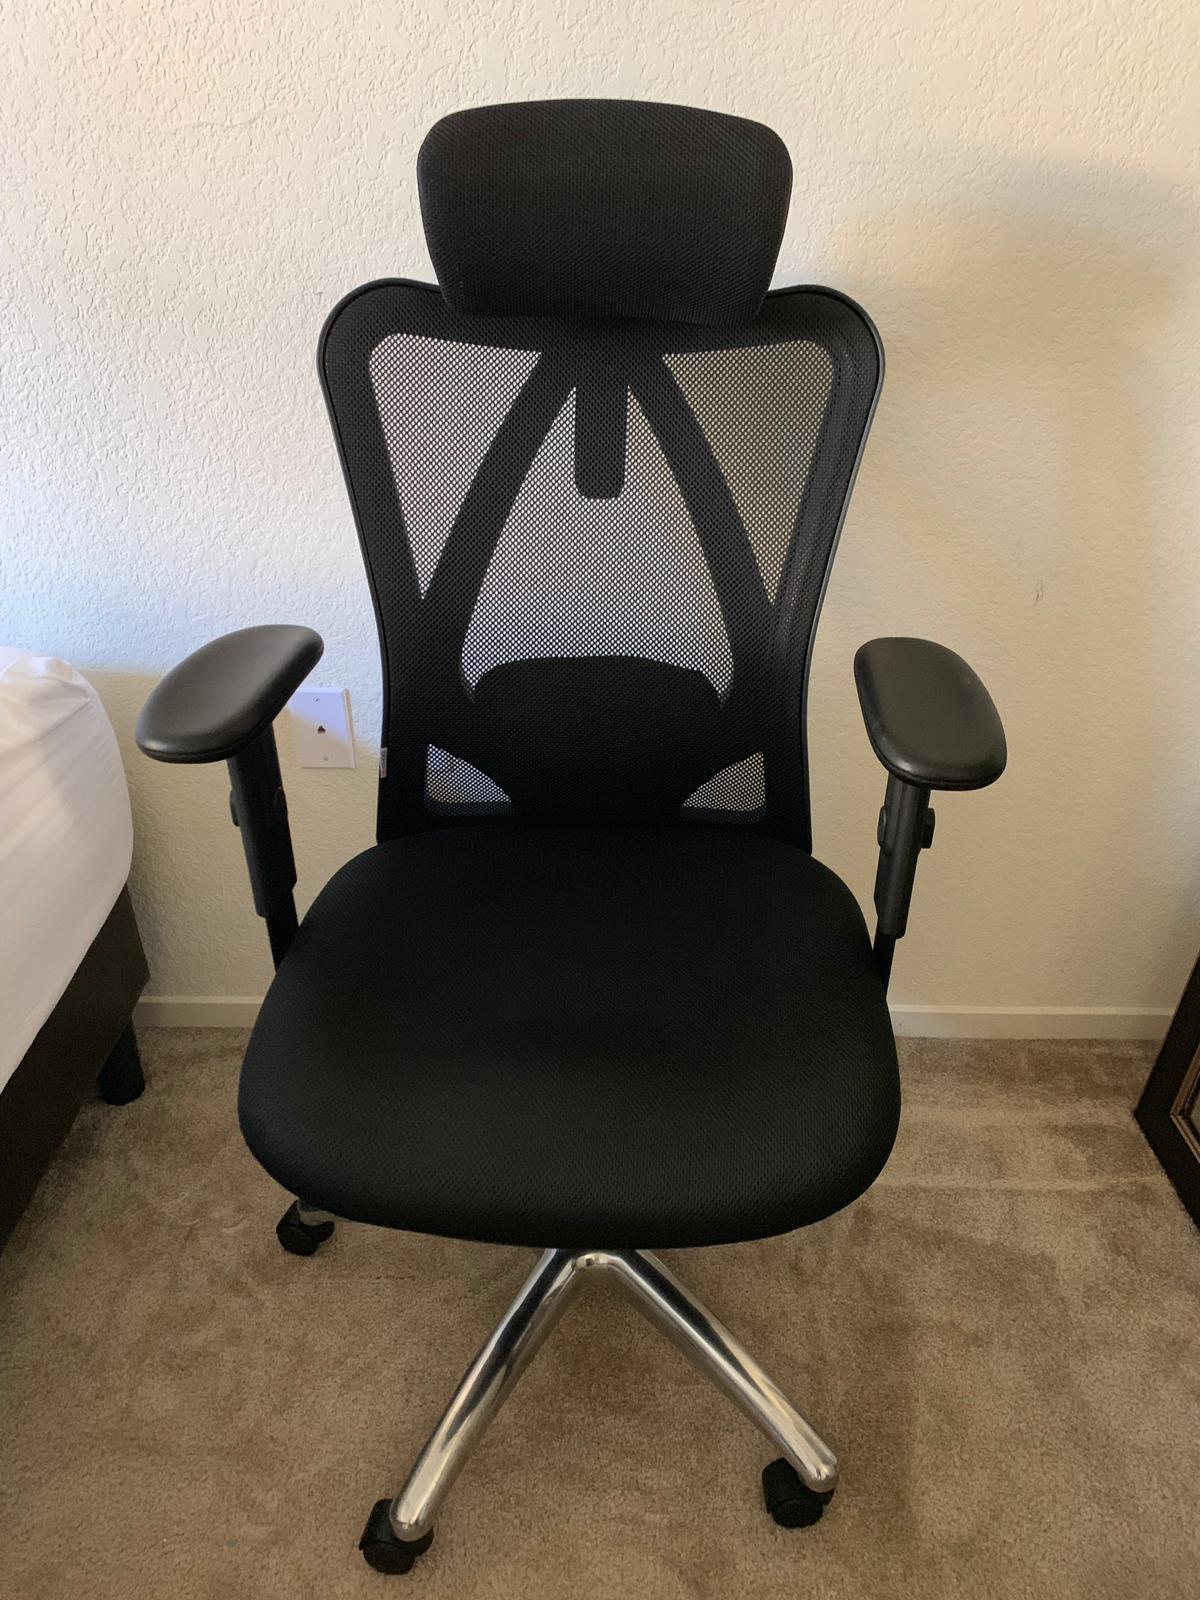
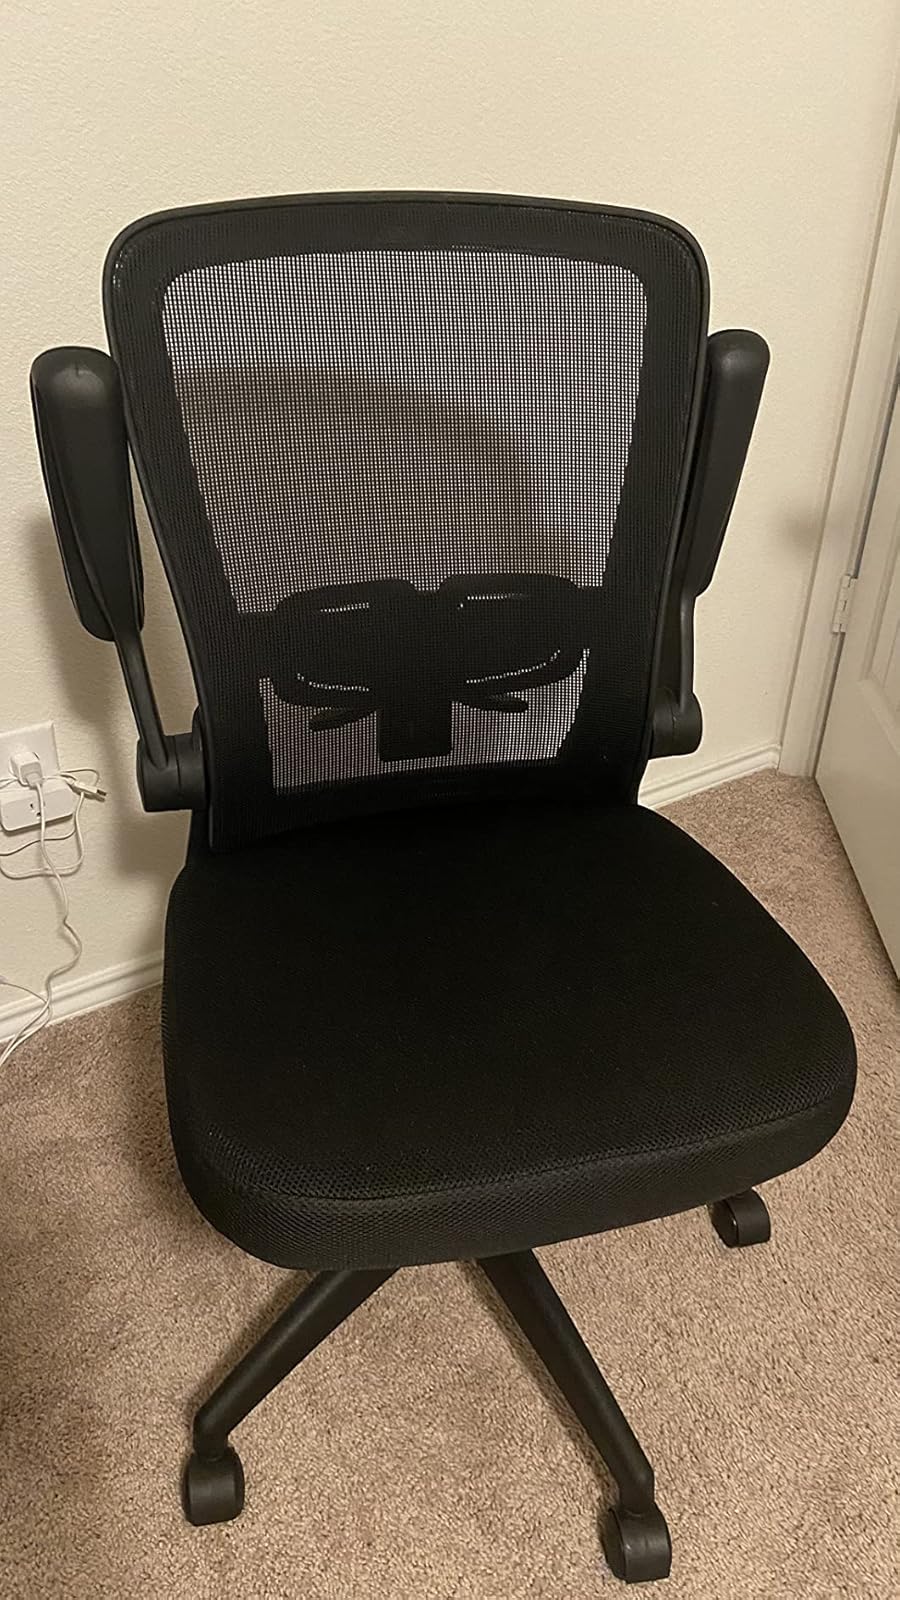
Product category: items_chair
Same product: no